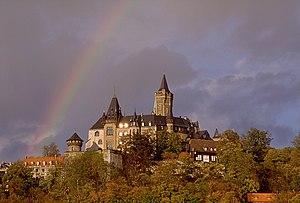
Le Land de Saxe-Anhalt en Allemagne est réputé pour ses châteaux, des châteaux forts aux châteaux baroques ou néoclassiques. On peut distinguer les châteaux suivants :